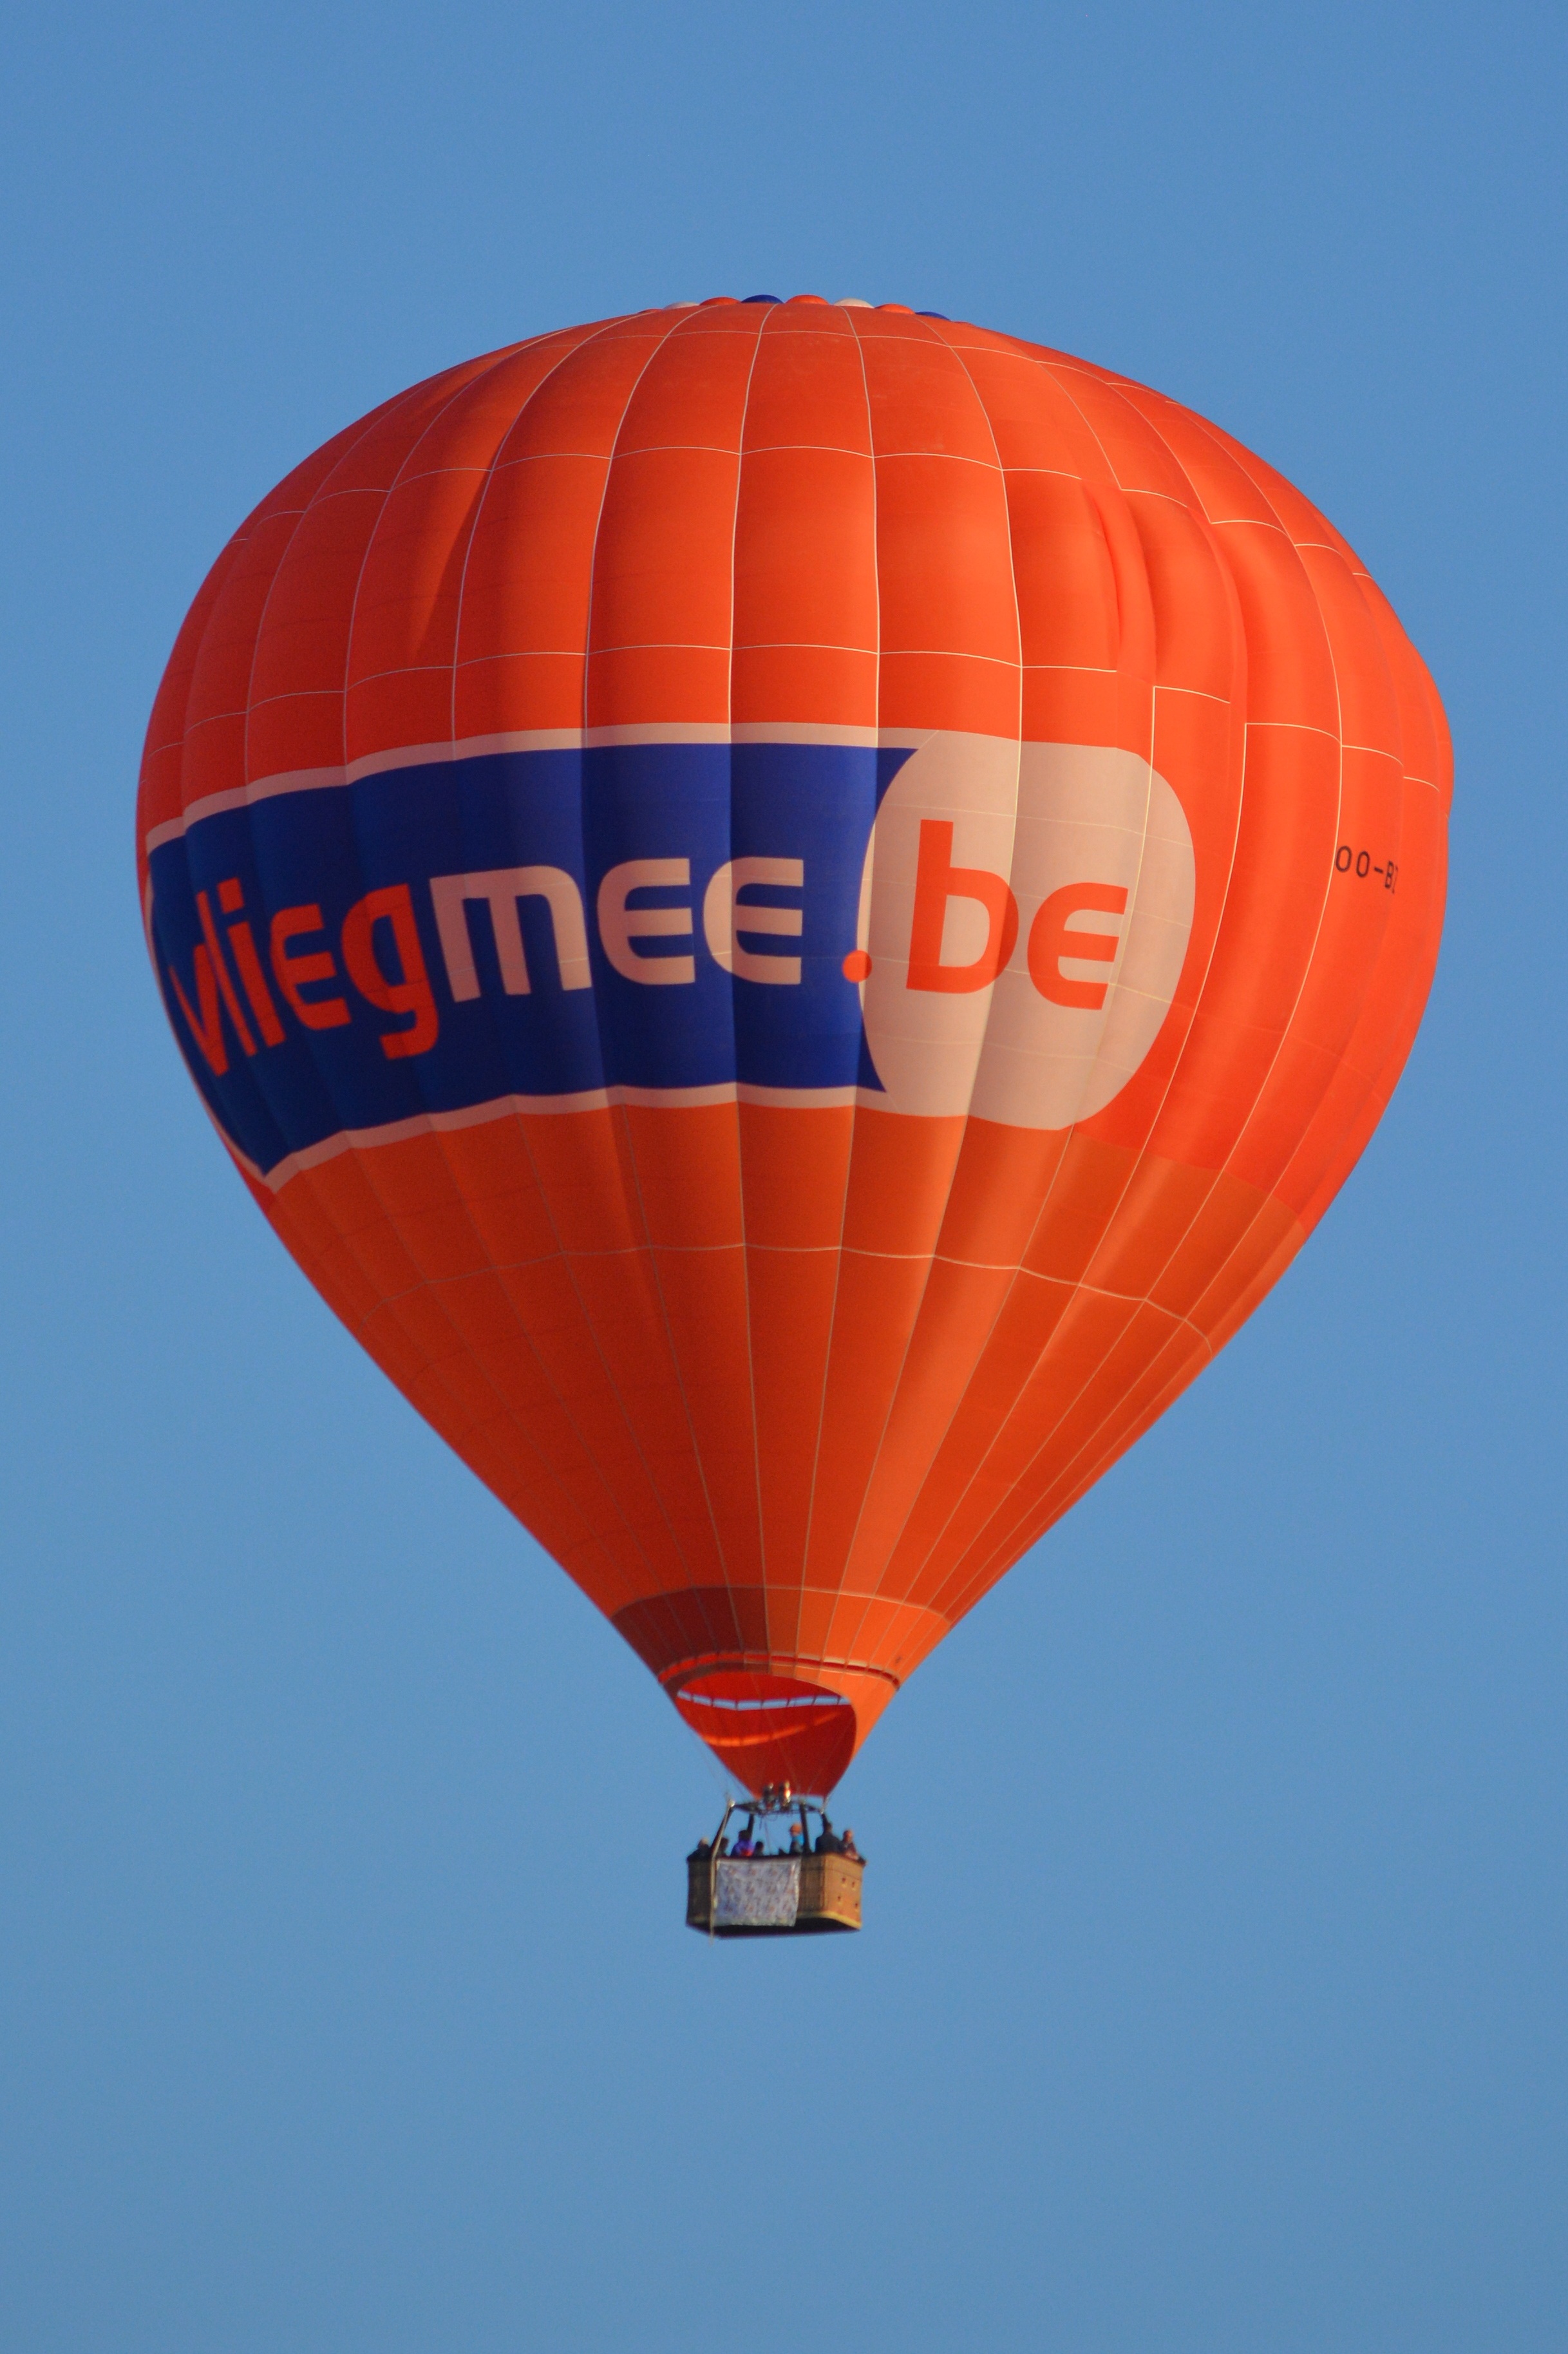
air, balloon, hot air balloon, aircraft, orange, vehicle, toy, hot air ballooning, getting there and getting around, atmosphere of earth, executive car